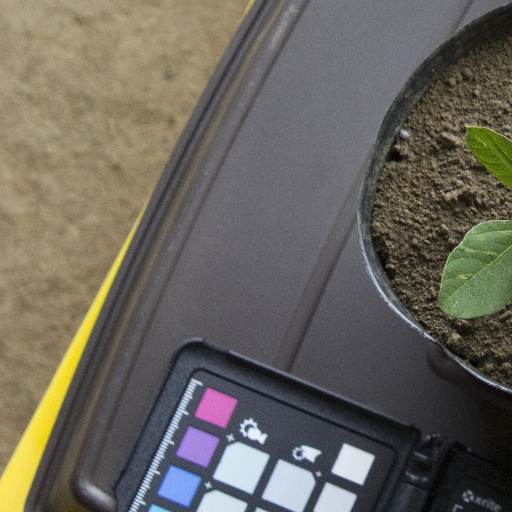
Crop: soybean